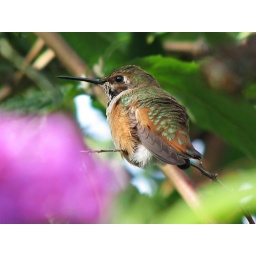
sitting in my backyards butterfly tree